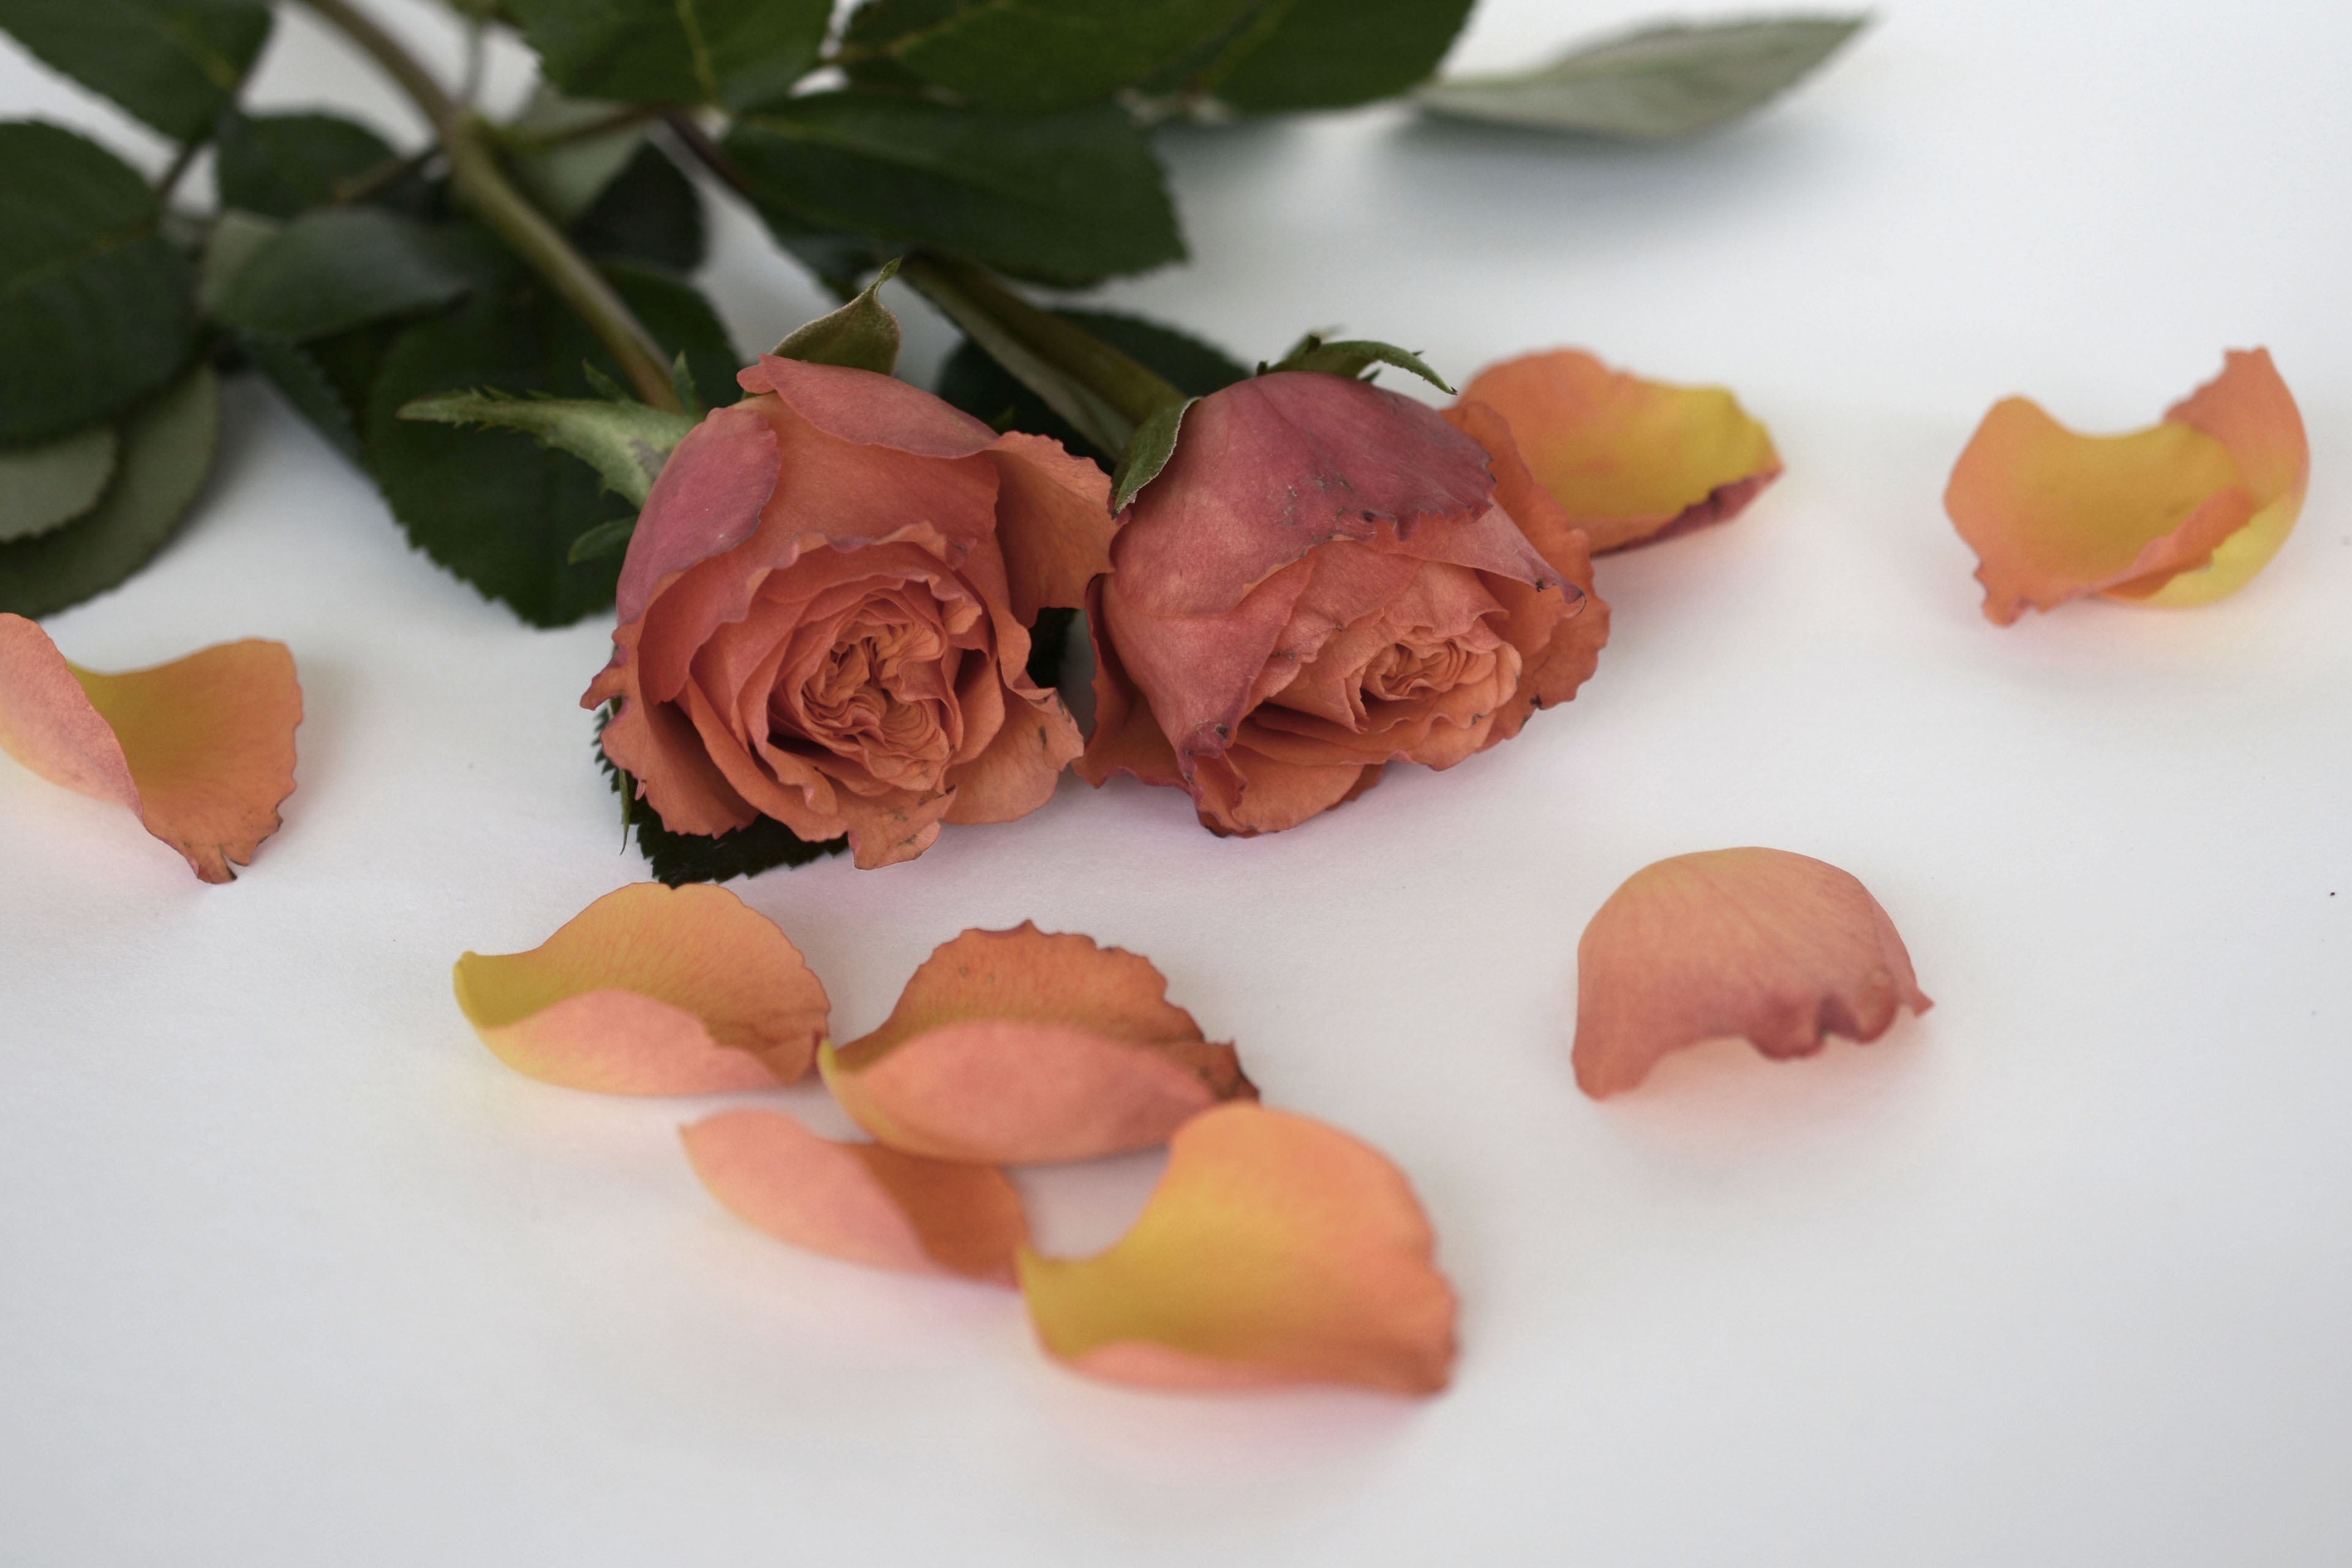
hand, nature, plant, leaf, flower, petal, bouquet, rose, orange, food, spring, green, red, produce, pink, thank you, flowers, cheerful, roses, petals, organ, bouquet of flowers, coupon, rose flower, flowering plant, rose family, mother's day, land plant